Blue Angels

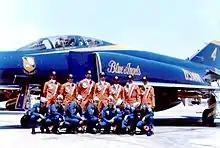
Members from the Imperial Iranian Air Force Golden Crown and the Blue Angels during the joint airshow; Kushke Nosrat Airbase, 1973

Several minority flight officers have served including CAPT Donnie Cochran the first African American to command the Blue Angels. Lt Andre Webb and LCDR Julius Bratton have served as demonstration pilots.